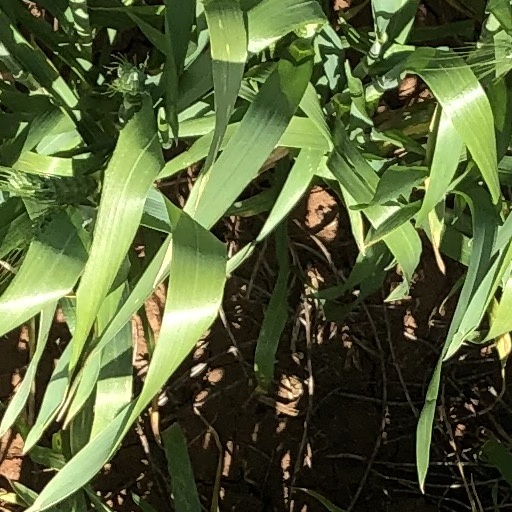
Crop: wheat